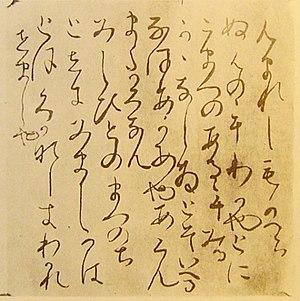
Le terme nikki, signifiant « journal » ou « note journalière », désigne au Japon plusieurs formes d’écrit à travers les siècles pouvant se rapprocher de journaux intimes, de notes administratives ou de recueils d’anecdotes et de poésie ; la dimension temporelle y est presque toujours présente. Ces journaux sont tenus suivant les époques par des catégories sociales variées et dans des optiques différentes. Originaire de Chine, le nikki connaît au Japon un développement fortement lié à la cour de Heian.
Le Tosa nikki est un « journal intime poétique » écrit de façon anonyme par le poète japonais du Xᵉ siècle Ki no Tsurayuki. Le texte détaille le voyage de 55 jours en l'an 935 de son retour à Kyoto en provenance de la province de Tosa où Tsurayuki était gouverneur provincial. Il s'agit du premier exemple en littérature japonaise d'un journal intime considéré comme œuvre littéraire. Il est rédigé en kana, habituellement employé par les femmes de l'époque pour écrire, plutôt qu'en kanbun, que les hommes utilisent d'ordinaire pour écrire leurs journaux personnels. La fille de Ki no Tsurayuki est décédée à Tosa, et sa mort sera l'inspiration de nombreux poèmes. Il a rédigé le Tosa Nikki en kana, en se faisait passer pour une suivante du voyage, car il avait honte de montrer ses sentiments.
Le terme « Trésor national » est utilisé depuis 1897 pour désigner les biens les plus précieux du patrimoine culturel du Japon